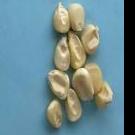
Maize quality: Good